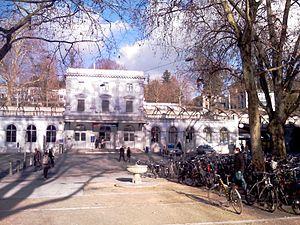
La gare de Zurich Stadelhofen est une des gares de Zurich, en Suisse. Elle est desservie par le réseau express régional, S-Bahn Zurich, et elle permet des correspondances avec les réseaux urbains de la ville, tramways et bus.